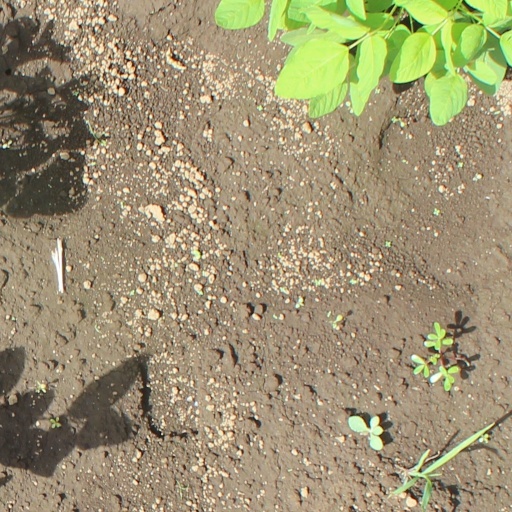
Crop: soybean